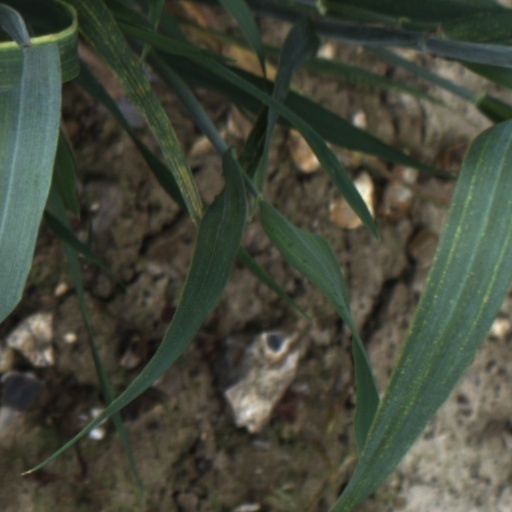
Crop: wheat